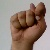
The image shows a hand gesture representing the letter 'T' in Indian Sign Language.